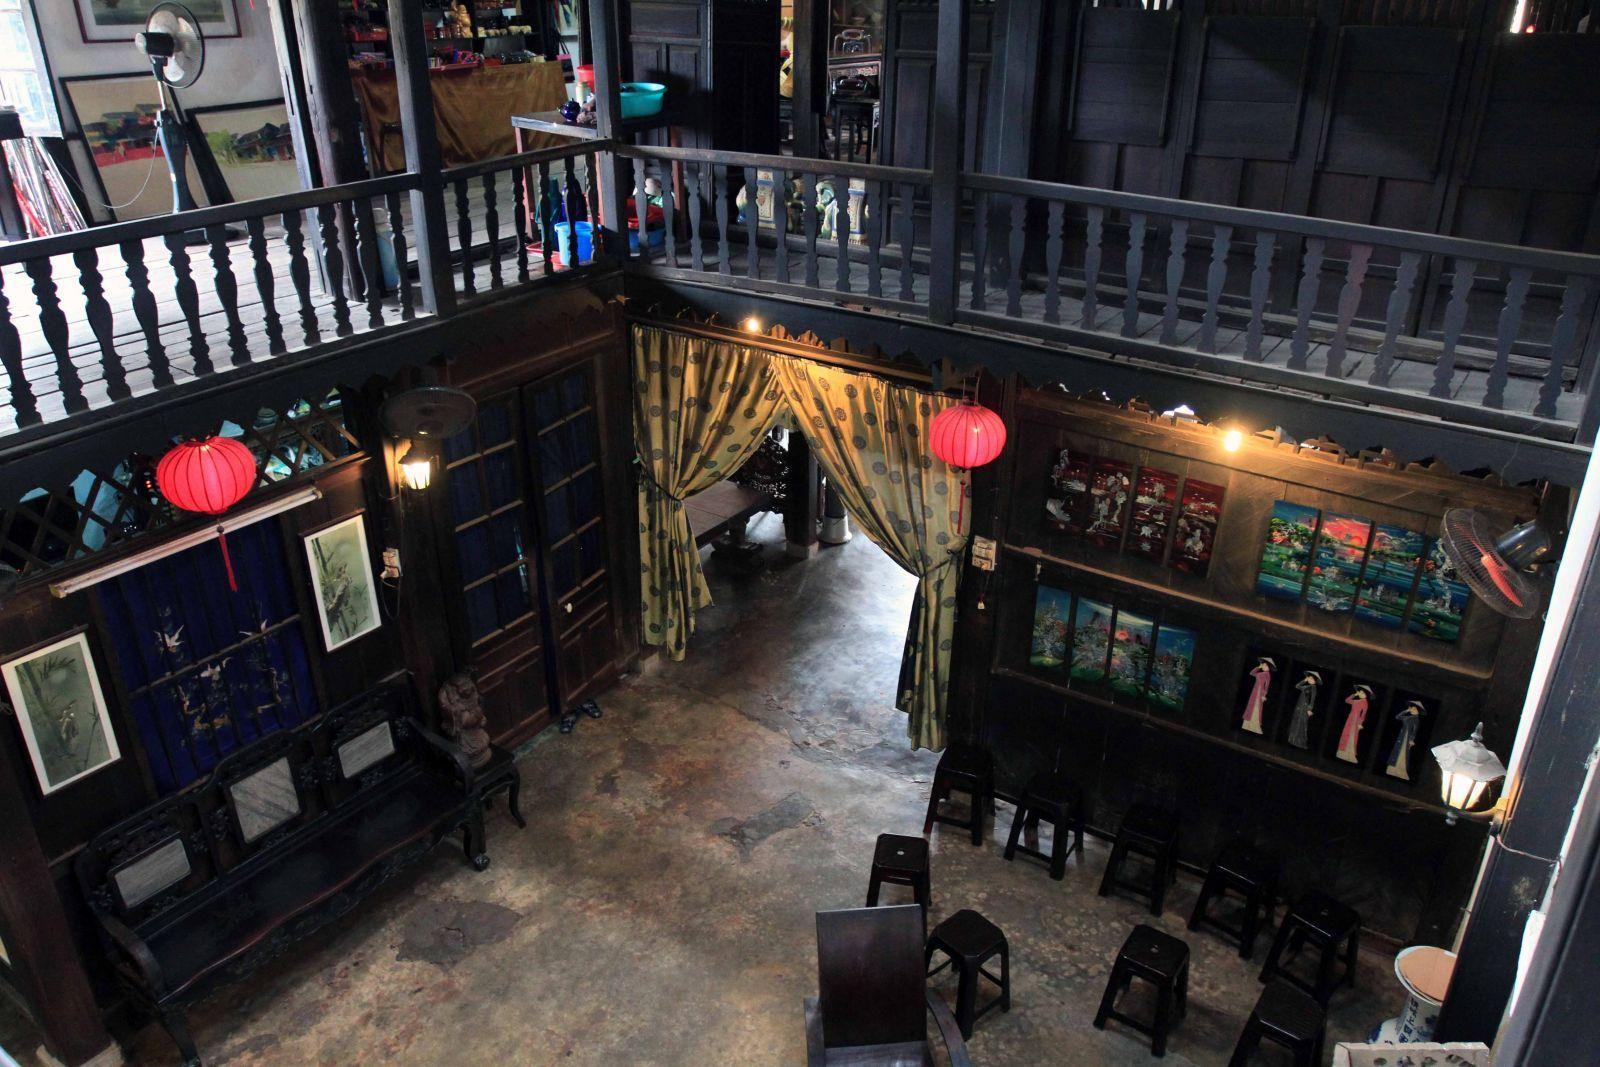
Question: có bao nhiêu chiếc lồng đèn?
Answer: trong nhà đang treo hai cái lồng đèn